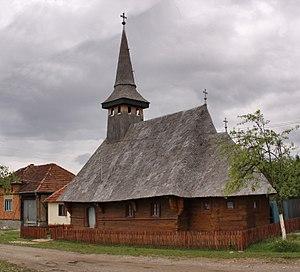
Budureasa est une commune roumaine du județ de Bihor, en Transylvanie, dans la région historique de la Crișana et dans la région de développement Nord-Ouest.